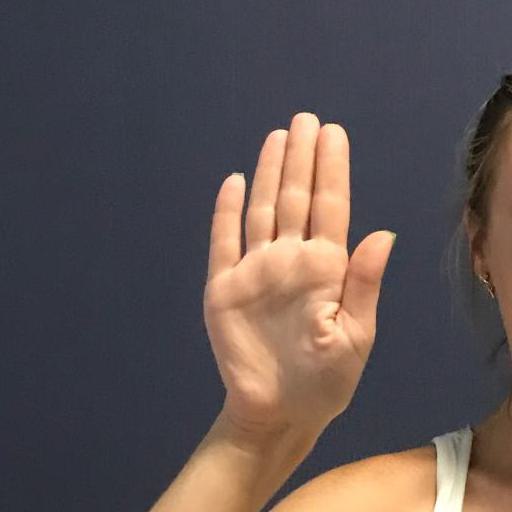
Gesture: stop